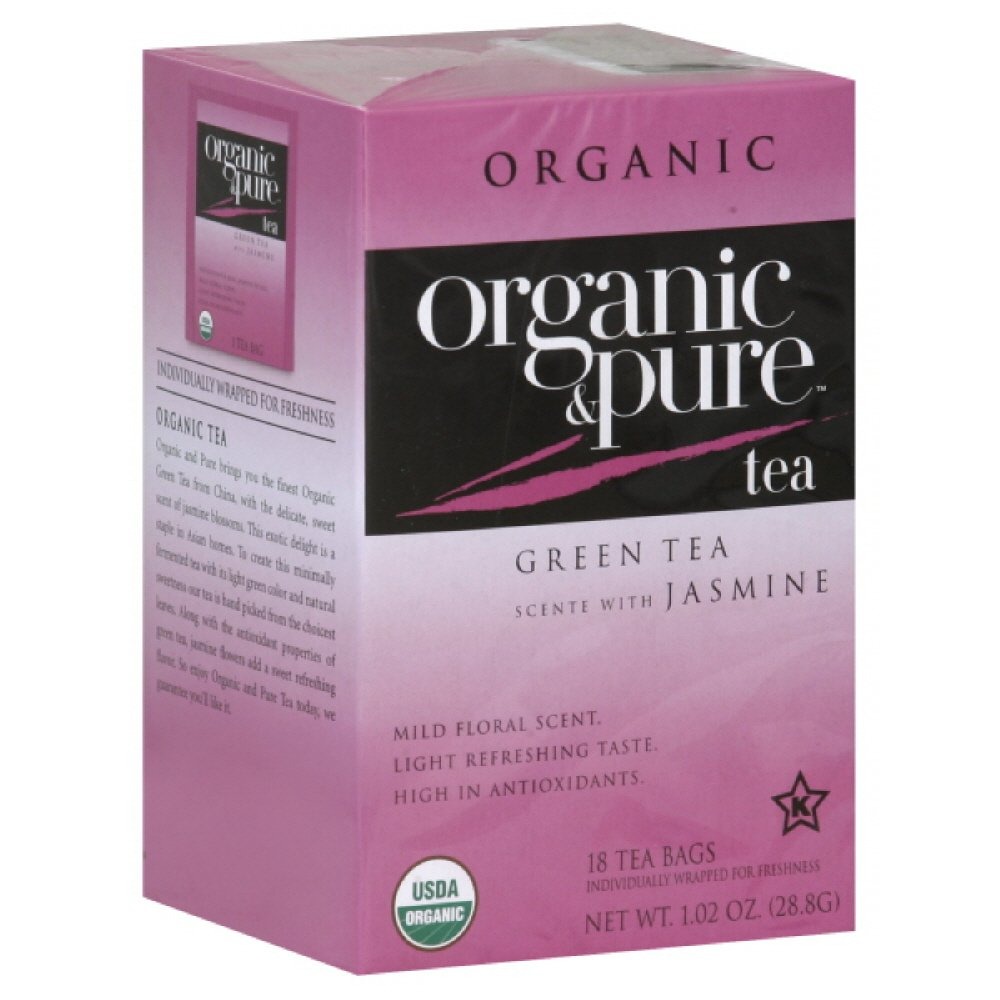
Item Name: Organic & Pure Jasmine Green Tea, 18-count (Pack of6)
Bullet Point 1: Specialty: Organic
Bullet Point 2: Item Package Length: 6.0"
Bullet Point 3: Item Package Width: 5.0"
Bullet Point 4: Item Package Height: 4.0"
Value: 108.0
Unit: Count

Price: 26.685